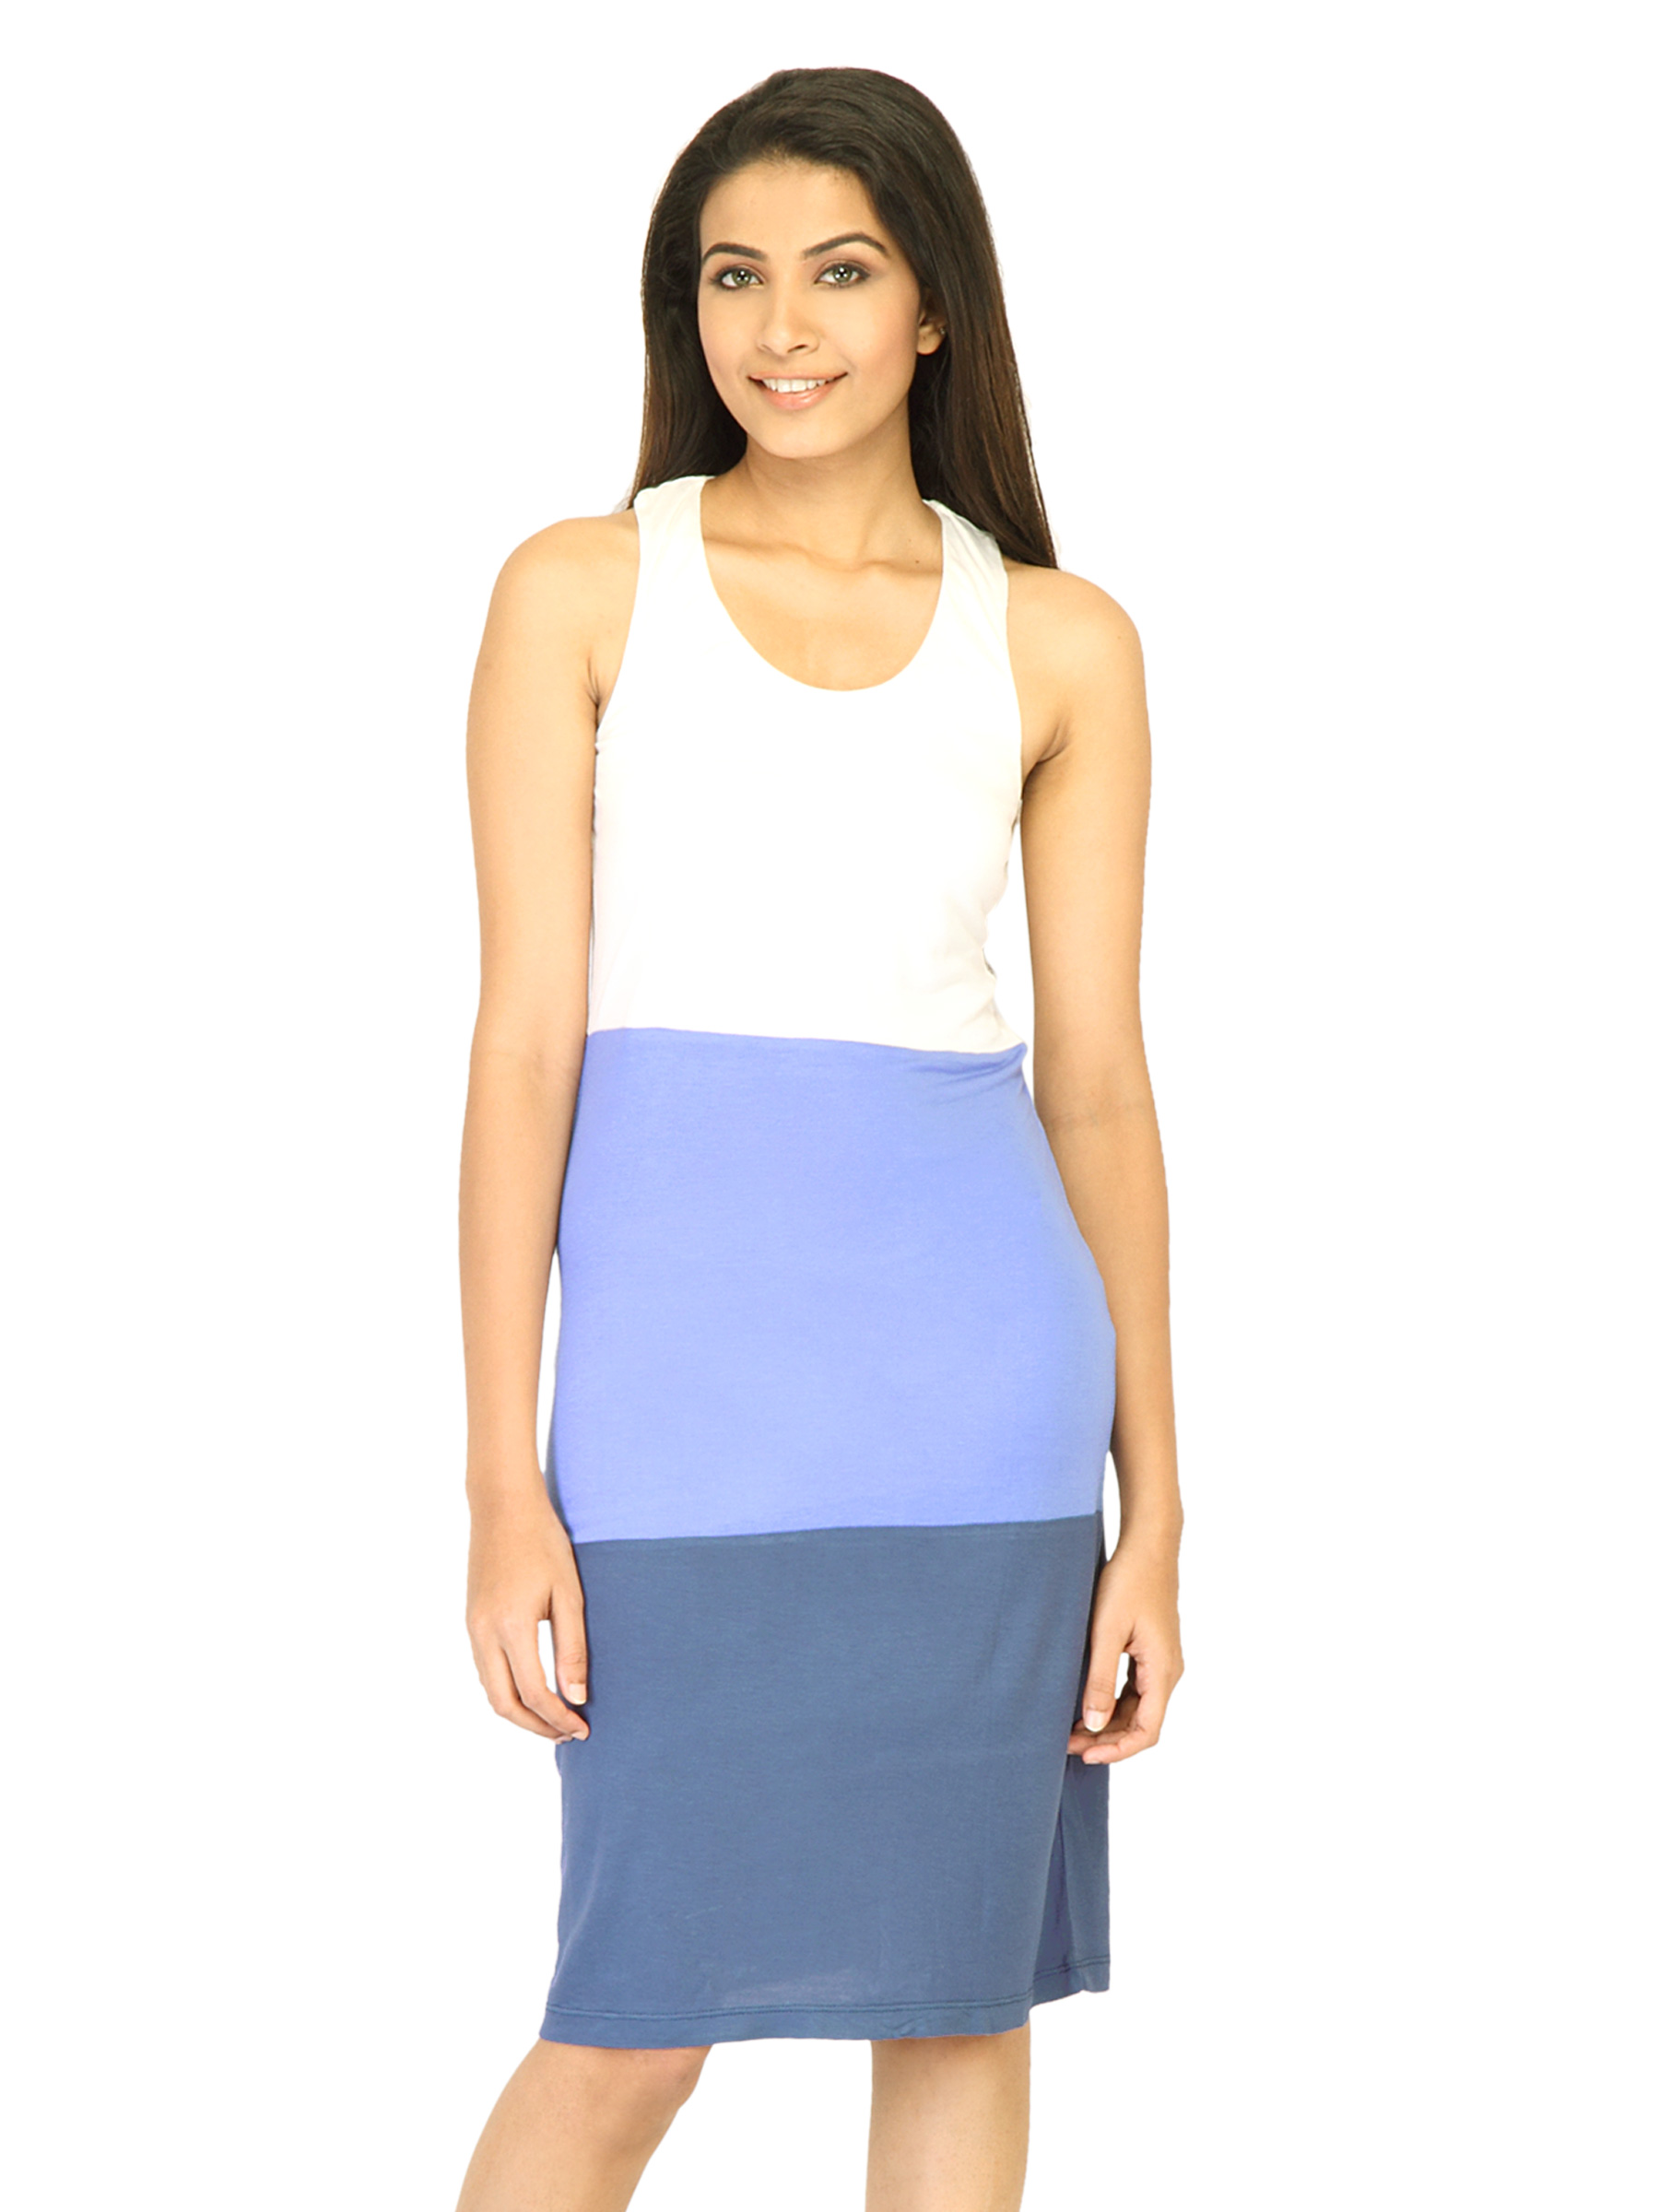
United Colors of Benetton Women Solid White Dress
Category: Apparel / Dress / Dresses
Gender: Women
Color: White
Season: Summer 2011
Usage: Casual